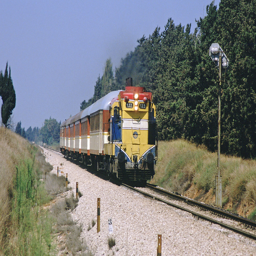
on another day train approaching the distant signal at speed .